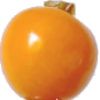
Label: Physalis 1